National Army of Colombia

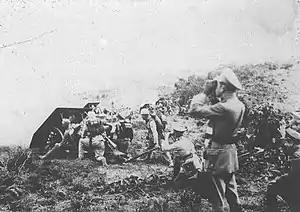
Colombian Army making maneuvers to counter Peruvian attack

In 1926 the Colombian Government hired another military mission, this time from Switzerland, to reorganize the army again. As a result of this new combined brigades were implemented.